Sandling, Maidstone

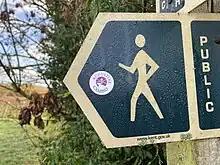
Augustine Camino

Sandling forms part of the Augustine Camino and is close to the North Downs Way.